Aude Biannic

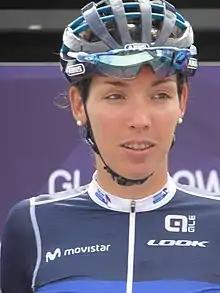
Biannic at the 2018 European Road Cycling Championships.

Aude Biannic (born 27 March 1991) is a French road bicycle racer, who currently rides for UCI Women's WorldTeam . She competed at the 2012 Summer Olympics in the Women's road race, finishing 10th.